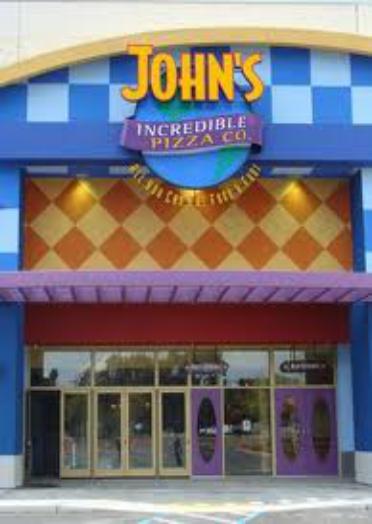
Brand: John's Incredible Pizza
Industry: Food